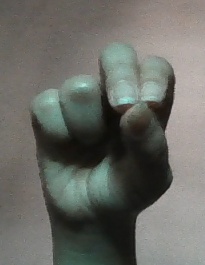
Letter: gaaf